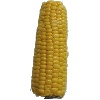
Label: Corn 1